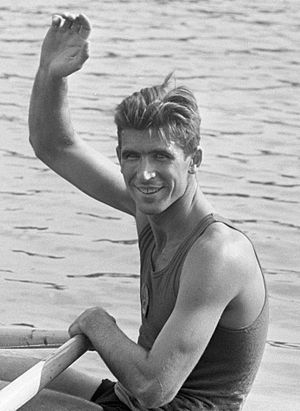
Vjatjeslav Ivanov
Vjatjeslav Ivanov (1964)
Vjatjeslav Nikolajevitj Ivanov er en russisk tidligere roer, og tredobbelt olympisk guldvinder.